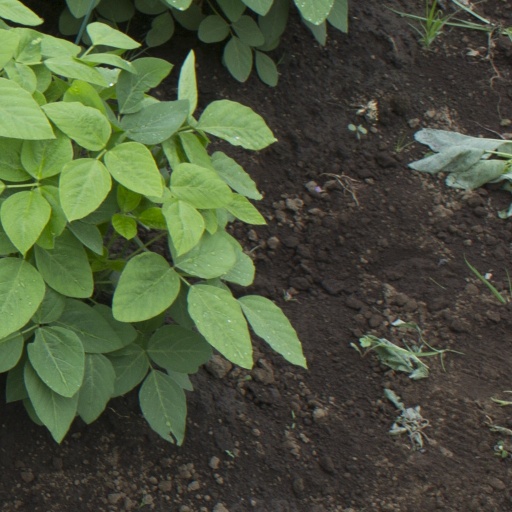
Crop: soybean